Mayo Clinic Hospital (Rochester)

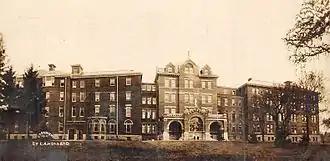
St. Mary's Hospital in 1910

Saint Marys Hospital was founded in 1889 by a local Franciscan religious community, the Sisters of Saint Francis of Rochester, Minnesota, led by Mother Alfred Moes. Five buildings at the Saint Marys Campus are named to honor Saint Marys' foundress and first administrator, Mother Alfred, and four Sisters who previously served as hospital administrators: Sisters Joseph, Domitilla, Mary Brigh and Generose. The Francis Building honors the many Franciscan Sisters who have served since the founding of Saint Marys.